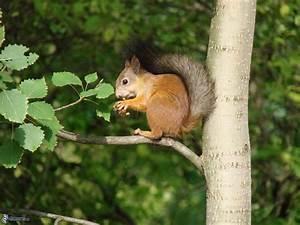
squirrel